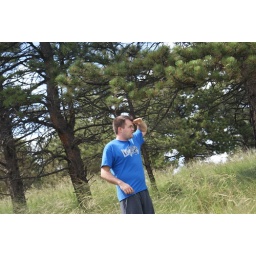
brad is standing and or playing in the grass (18)